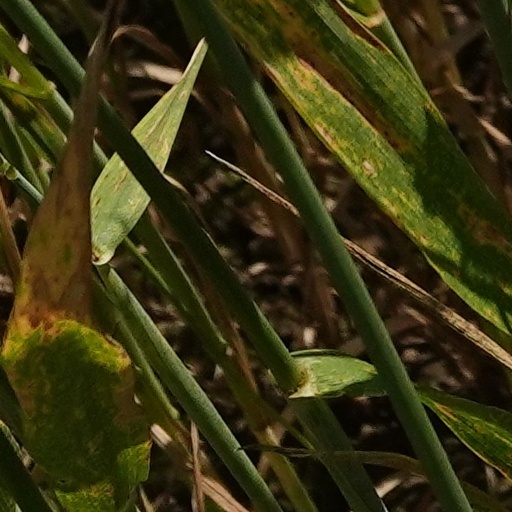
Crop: wheat